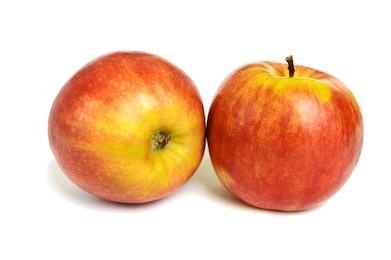
Label: apple